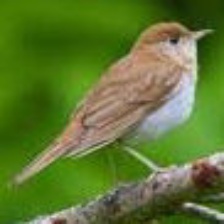
Species: VEERY
Scientific name: CATHARUS FUSCESCENS